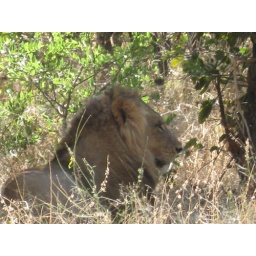
A male lion relaxes in the shade...beside the road....Botswana.